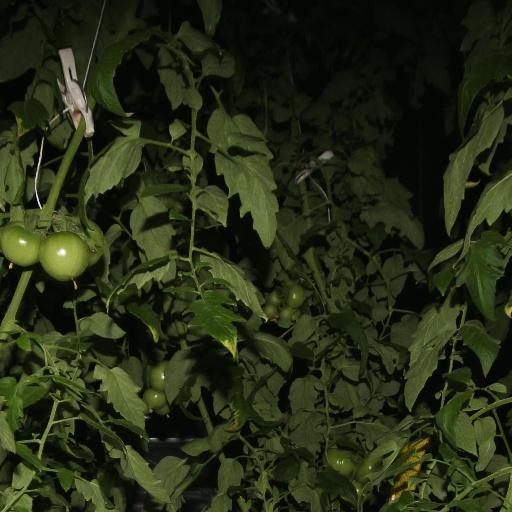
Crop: tomato